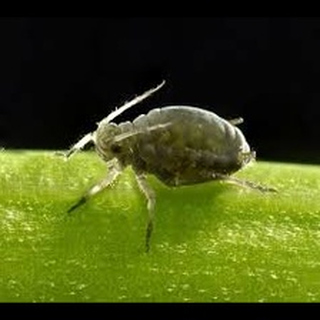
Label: wheat_aphid